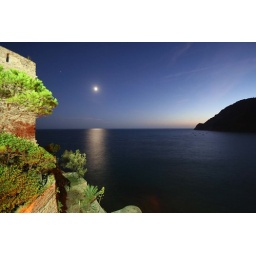
A view of the ocean framed by a castle from the village of Monterosso, in Cinque Terre, Italy.